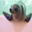
Label: seal